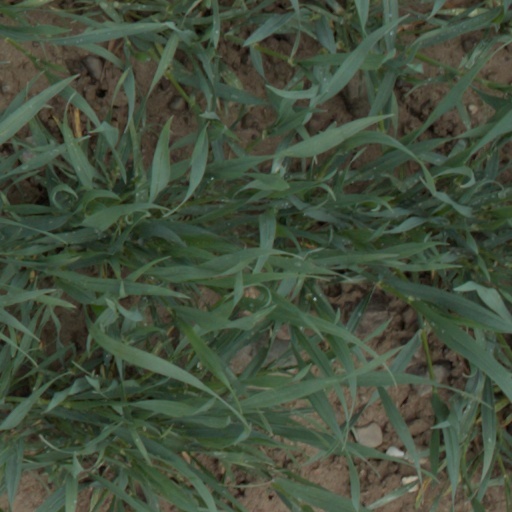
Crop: wheat